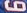
Number: 6